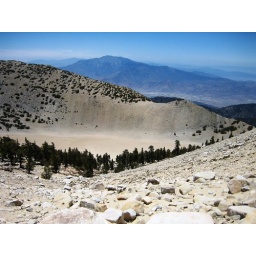
View of a dry lake bed in the foreground, on the hike around Mt. San Gorgonio